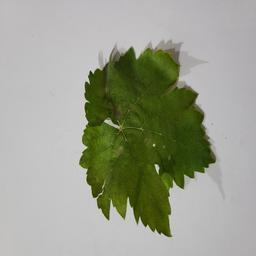
Label: Powdery Mildew